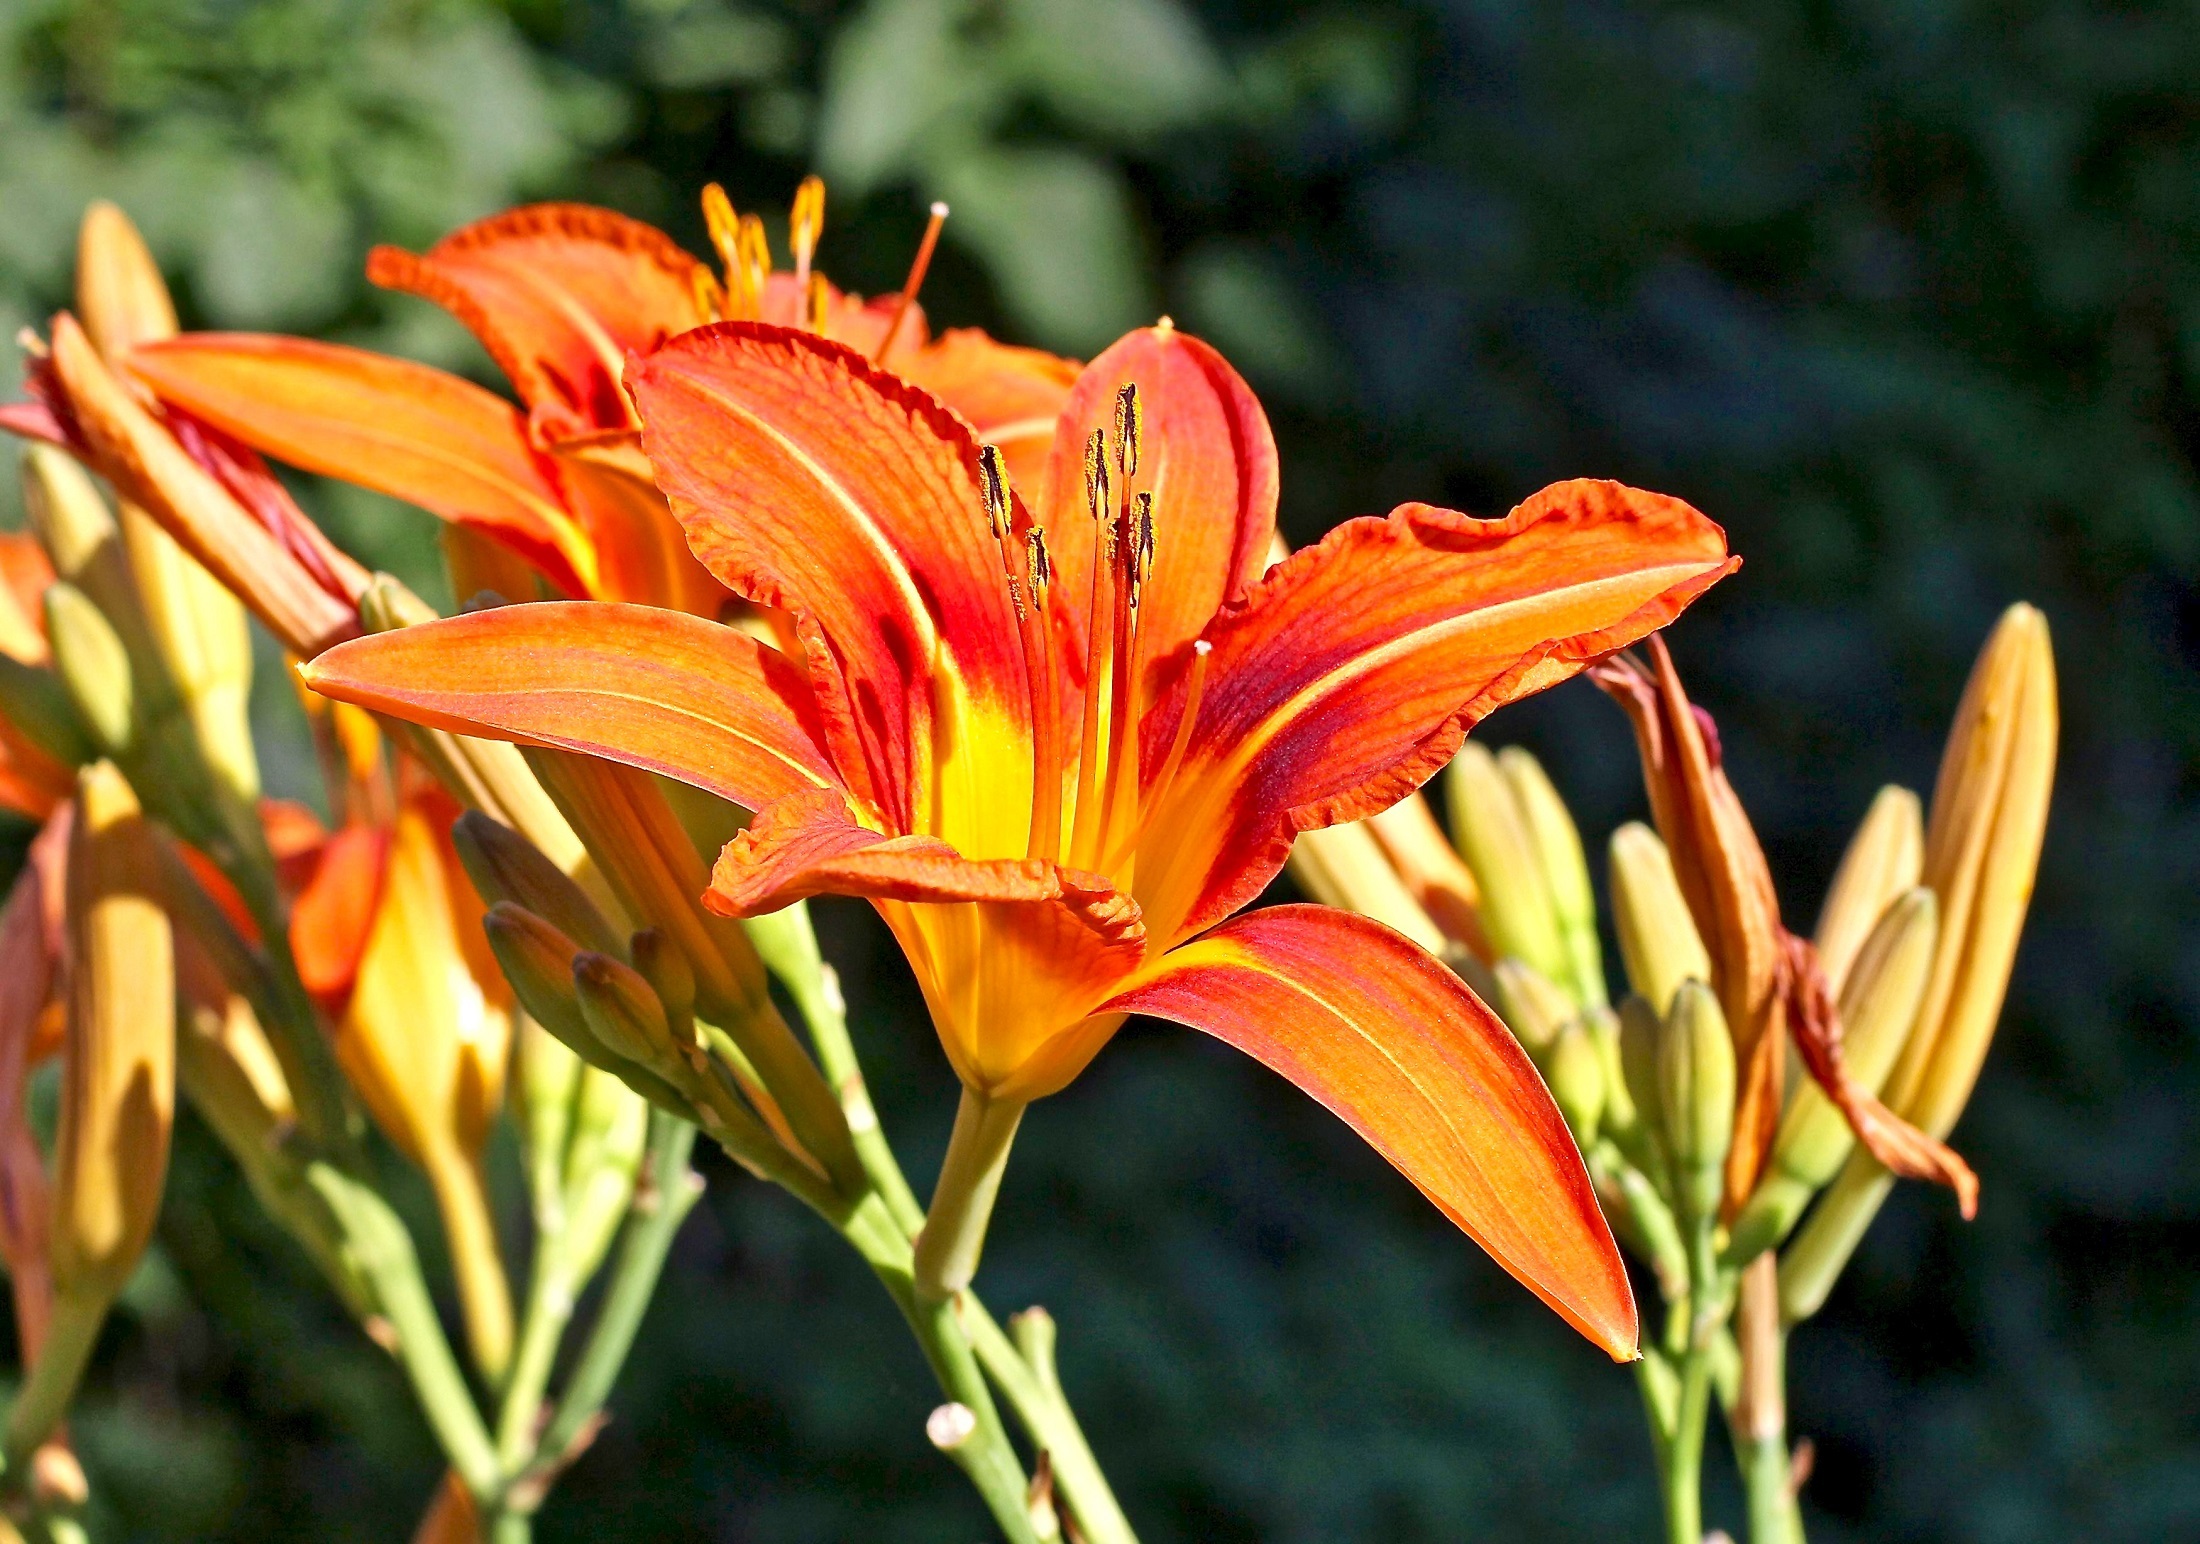
nature, plant, flower, petal, floral, spring, botany, blooming, colorful, yellow, garden, flora, plants, wildflower, flowers, outdoors, shrub, blossoms, lily, daylily, macro photography, tiger day lilies, flowering plant, orange lily, plant stem, land plant